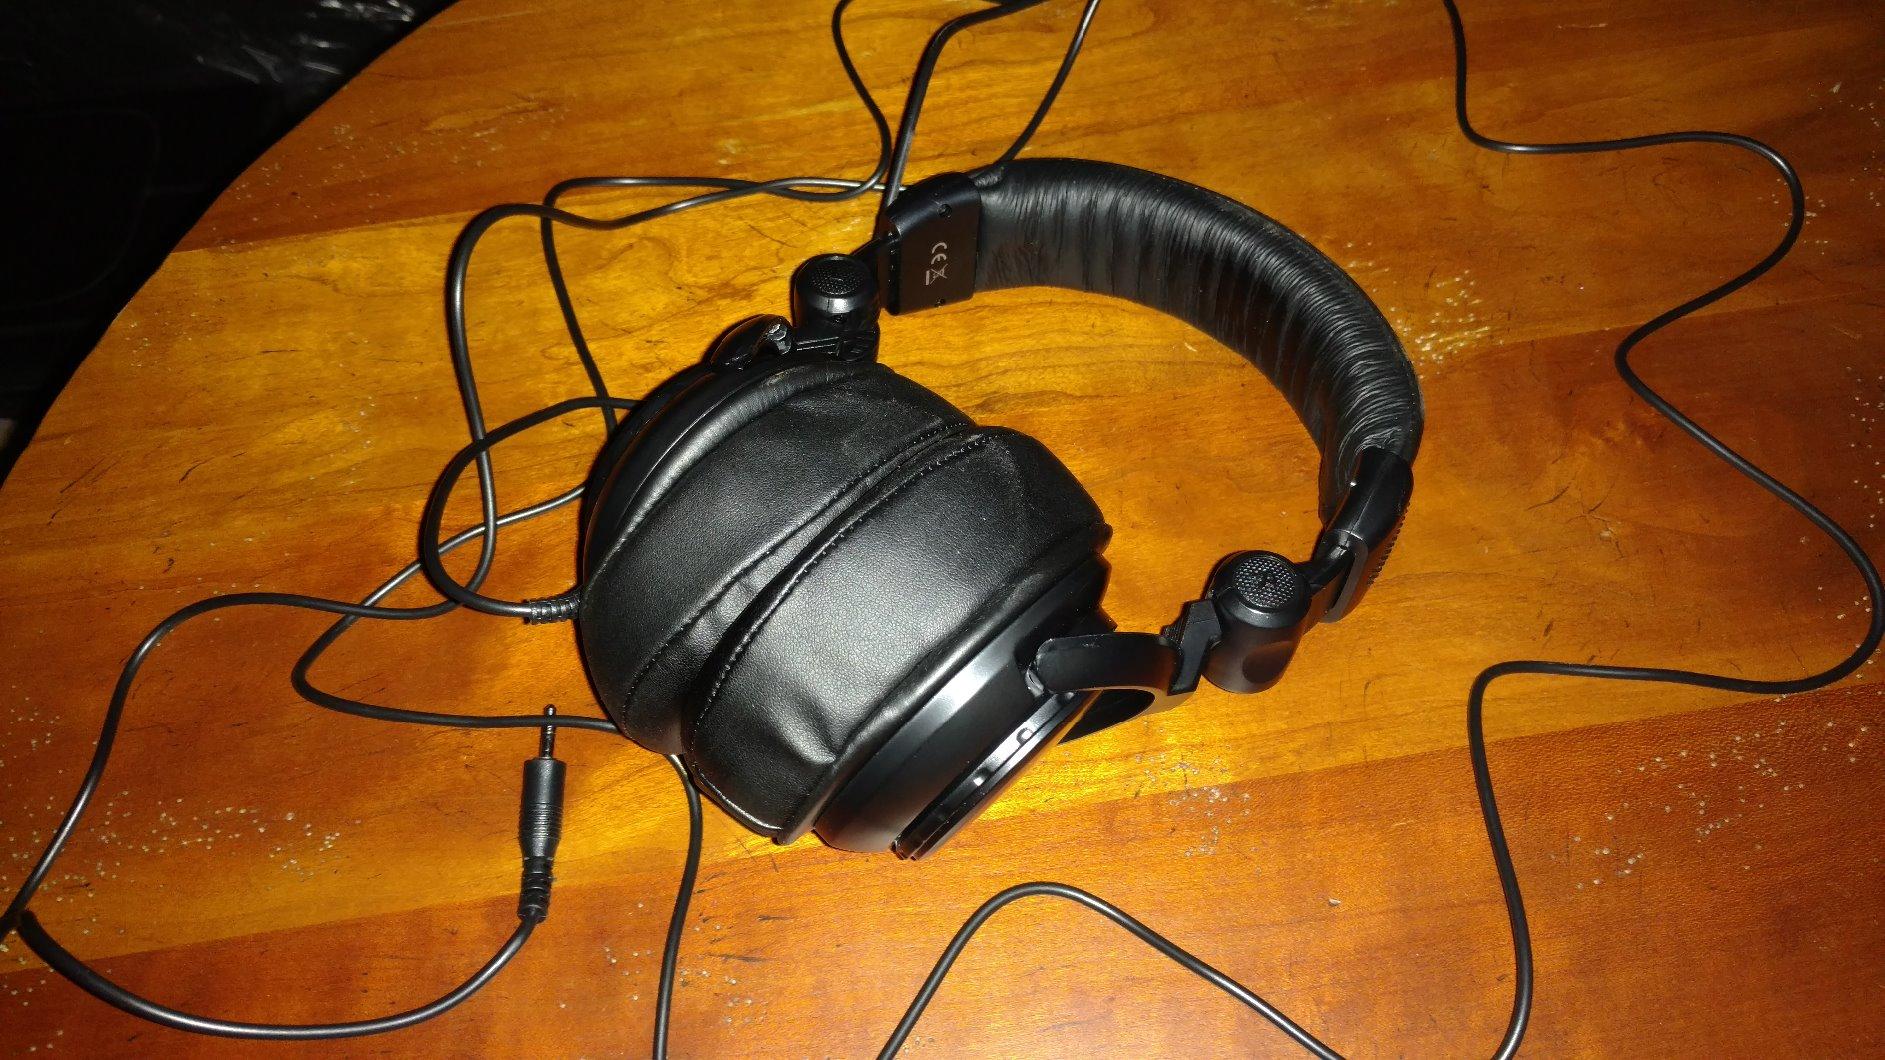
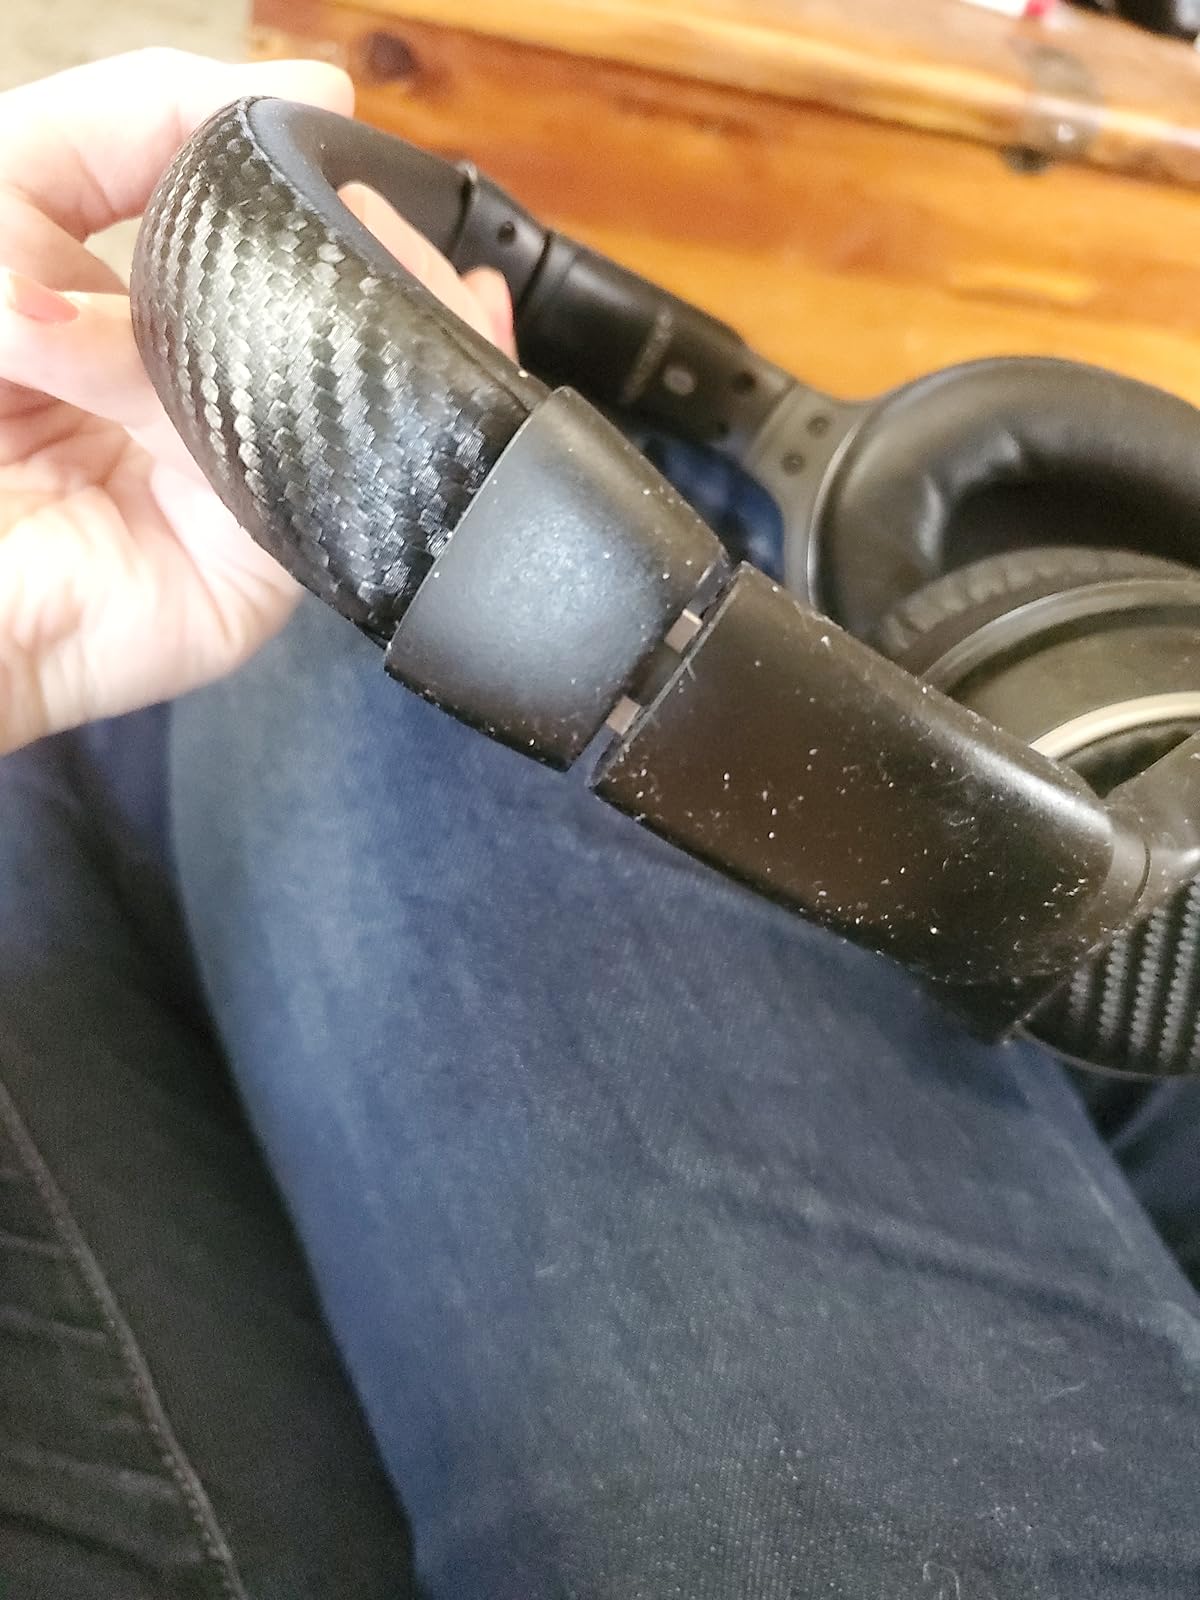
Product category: headphones
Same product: no